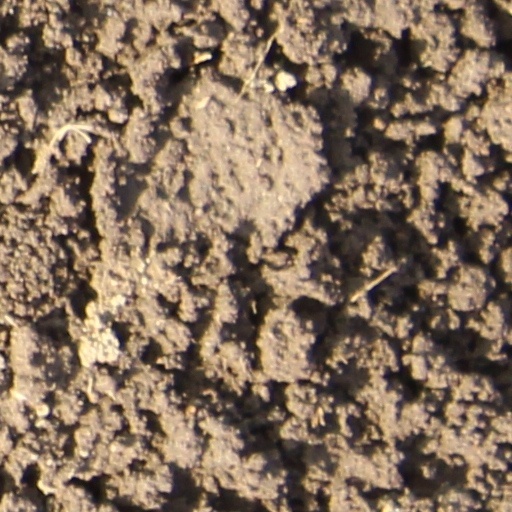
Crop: wheat